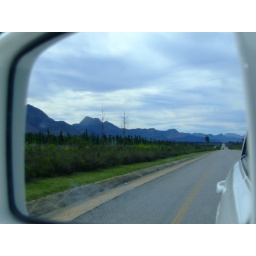
The last of the mountain ranges disappear in our mirrors as we enter the flatter landscape near to Humansdorp